Mammoth Cave (Western Australia)

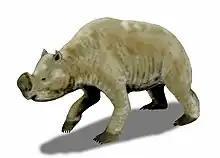
Reconstruction of "Zygomaturus", fossil remains of which have been found in Mammoth Cave

The cave has been studied for over a century. It has yielded fossils of Pleistocene fauna over 35,000 years old, including those of thylacines and the giant marsupial herbivore "Zygomaturus".